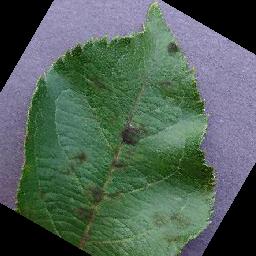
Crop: apple
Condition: scab